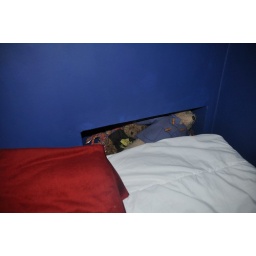
zoom in on the chimney breast to be removed - in the first floor - middle bedroom